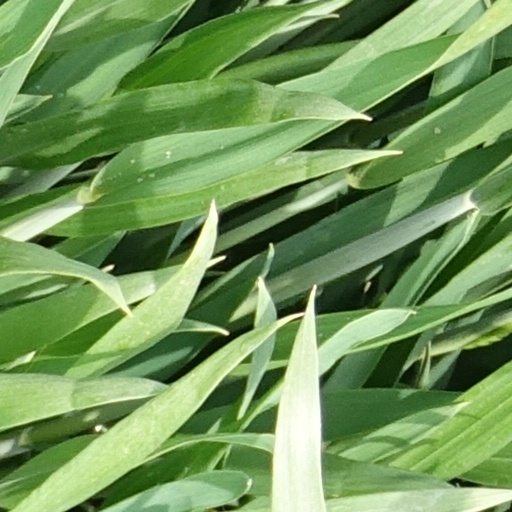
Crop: wheat